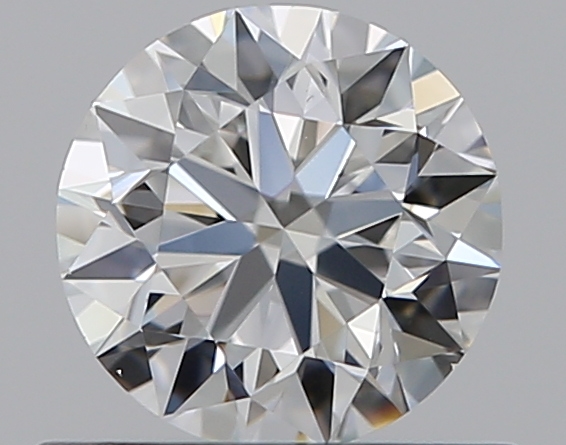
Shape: round
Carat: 0.5
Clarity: VS1
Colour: G
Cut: EX
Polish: EX
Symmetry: VG
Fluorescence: F
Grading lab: GIA
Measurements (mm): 5.04 x 5.07 x 3.17